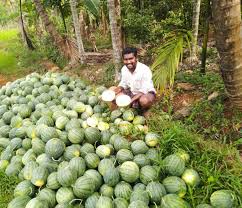
Label: Watermelon